Petr Sushkin

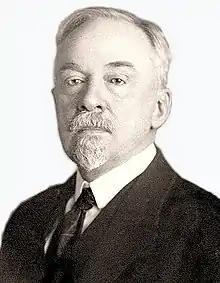
Sushkin in 1920

Petr Petrovich Sushkin (27 January 1868 – 17 September 1928) was a Russian and Soviet based ornithologist who specialised on comparative anatomy, and evolution of birds, particularly of the birds of prey.